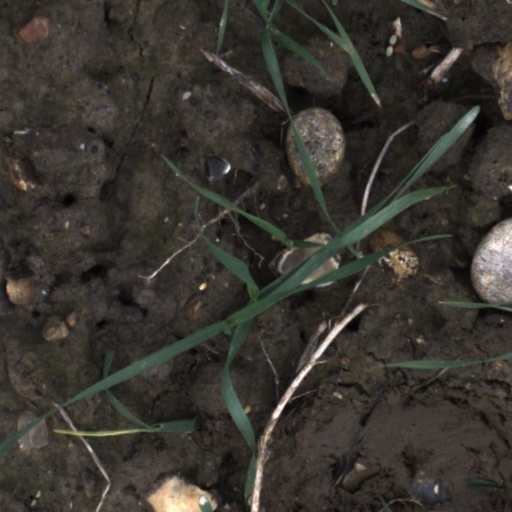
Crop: wheat